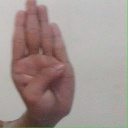
अक्षर: ब